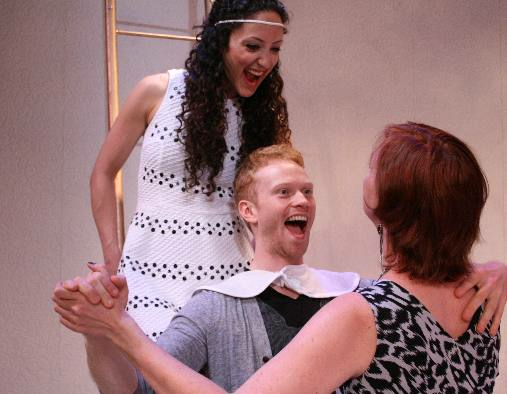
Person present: Yes